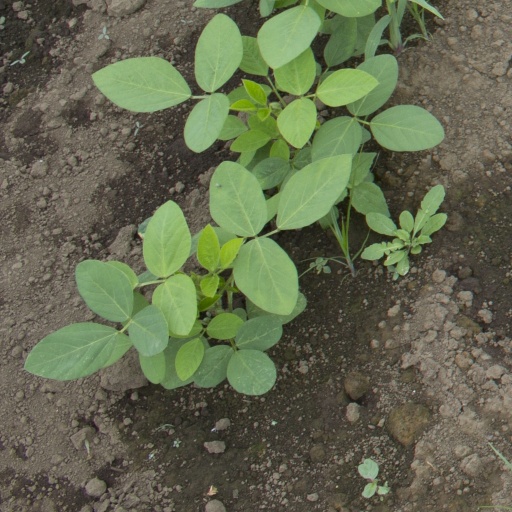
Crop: soybean